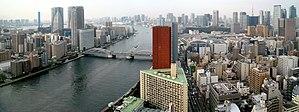
Le fleuve Sumida est un cours d'eau du Japon qui traverse le nord-est de Tokyo.